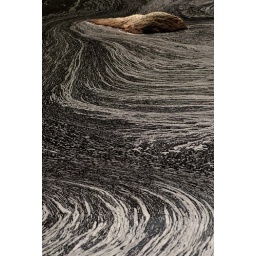
Patterns and shapes in the dark river water near Gouna in the Knysna woods